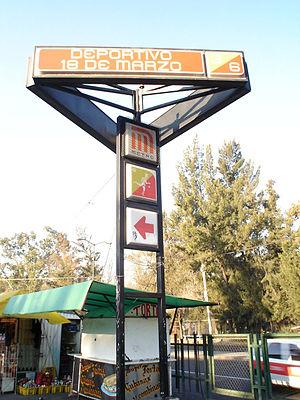
Deportivo 18 de Marzo est une station de correspondance entre les lignes 3 et 6 du métro de Mexico. Il est situé au nord de Mexico, dans la délégation Gustavo A. Madero.